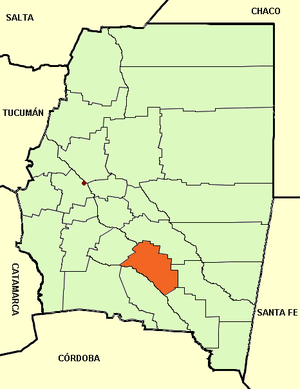
Le département de Salavina est une des 27 subdivisions de la province de Santiago del Estero en Argentine. Son chef-lieu est la ville de Los Telares.